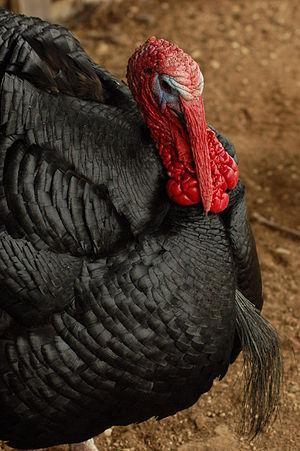
Le dindon noir de Norfolk est une race de dindons domestiques, originaire d'Angleterre dans le comté de Norfolk, élevée pour sa chair.